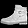
Label: Ankle boot